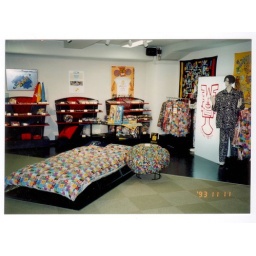
mark wigan shop in tokyo ,futon covers pyjamas beach towels cushions t shirts etc